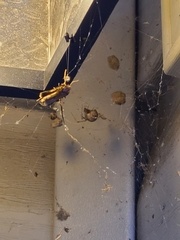
Species: Parasteatoda_tepidariorum